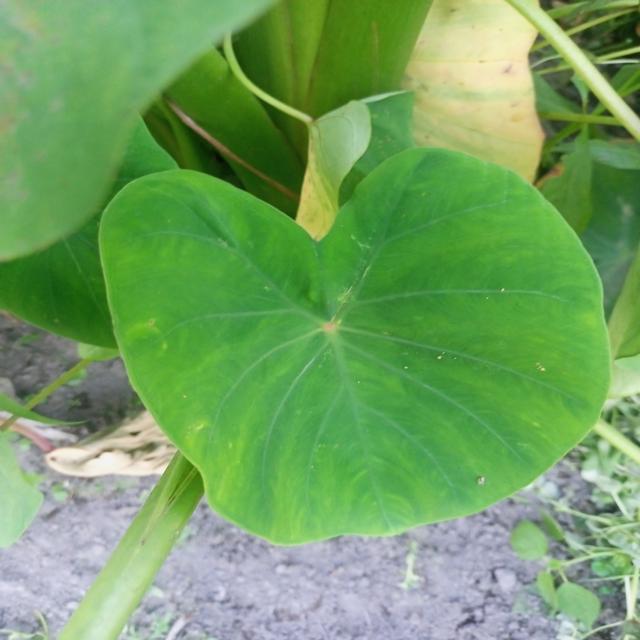
Label: Healthy